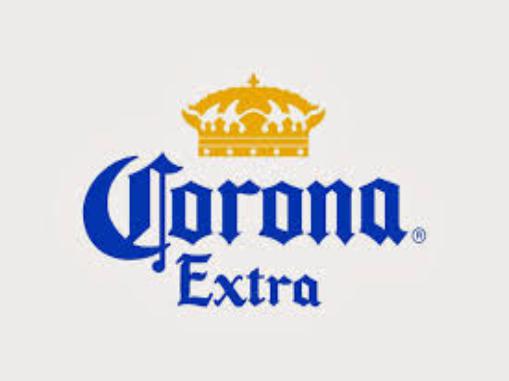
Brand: Corona
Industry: Food